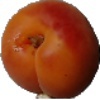
Label: apricot